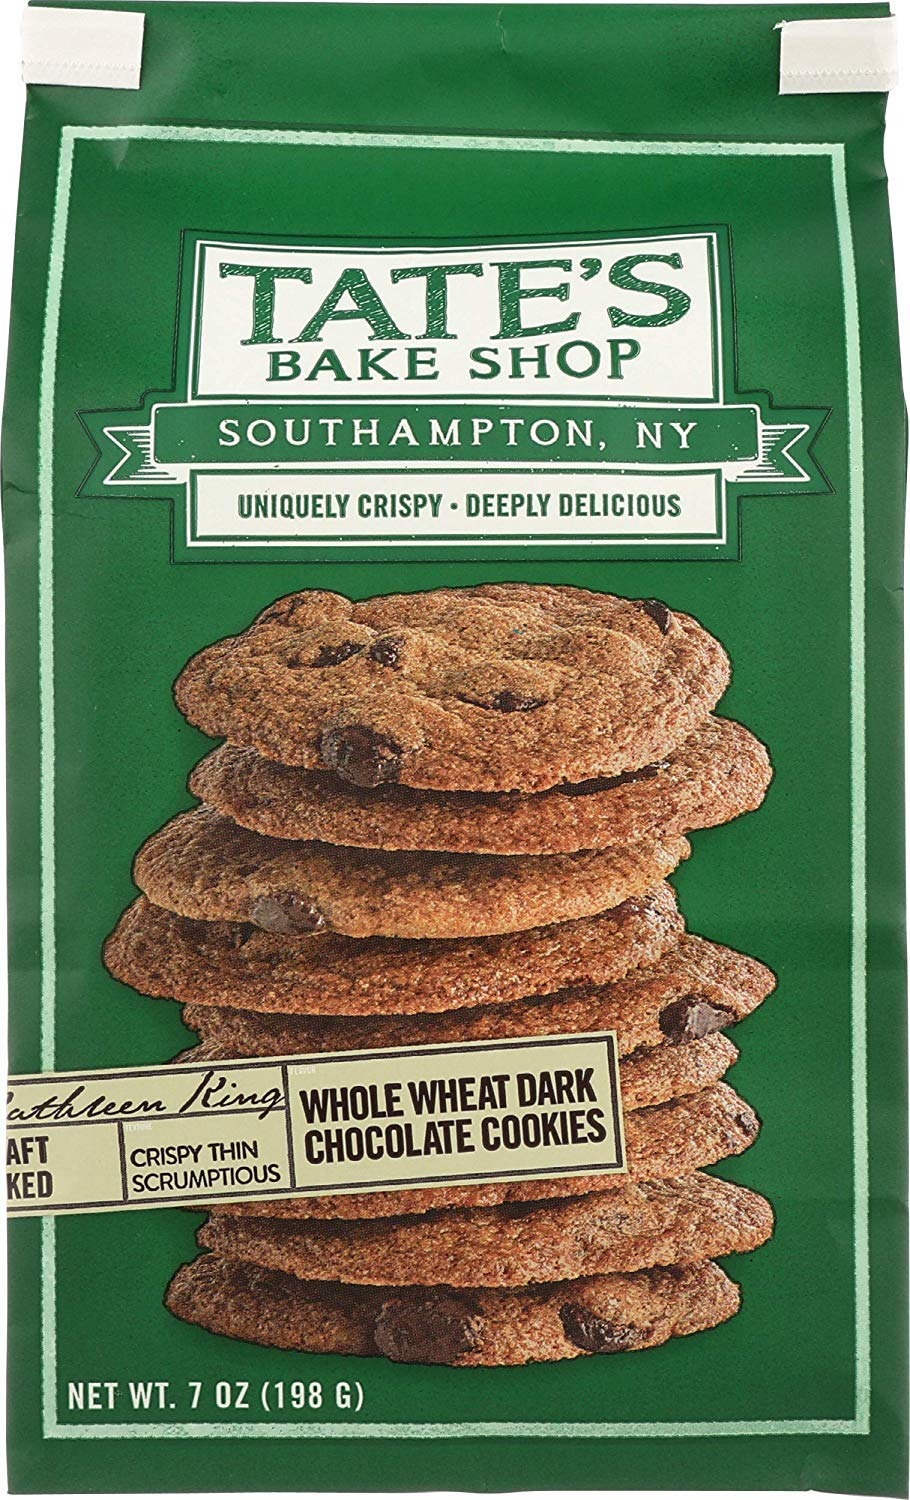
Item Name: Tate's Bake Shop Whole Wheat Dark Chocolate Cookies, 7 oz
Bullet Point 1: All Natural
Bullet Point 2: Baked thin and crispy like our bestselling chocolate chip cookies, these light and delicious treats are made with rich bittersweet dark chocolate chips and whole wheat flour
Bullet Point 3: Good Value and Practical
Value: 7.0
Unit: Count

Price: 5.29